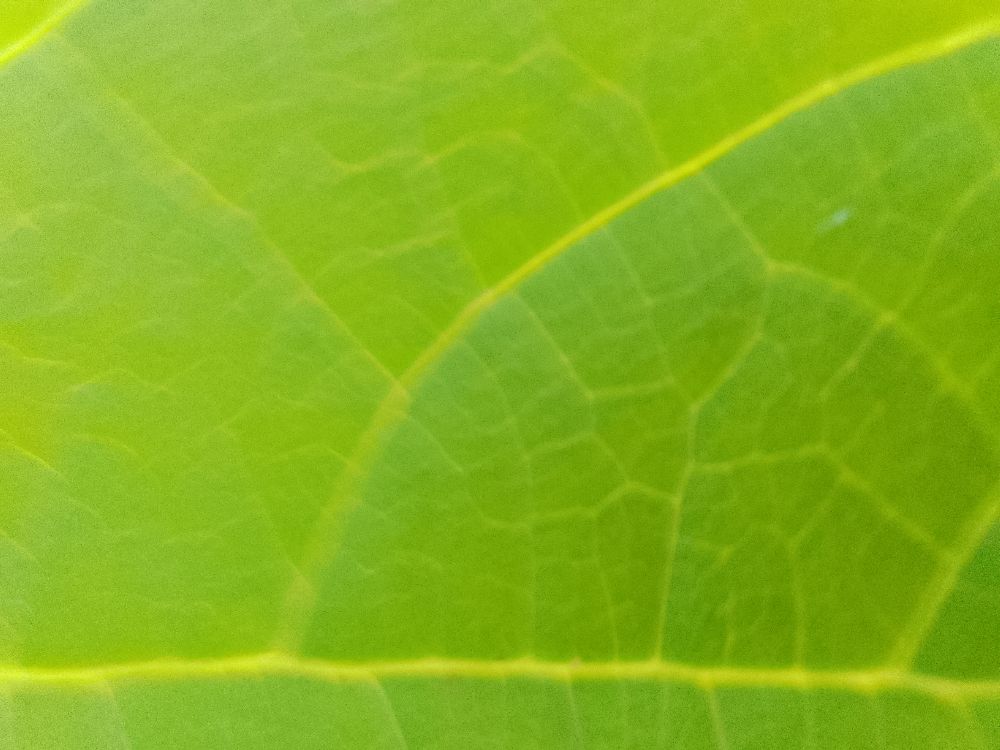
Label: healthy